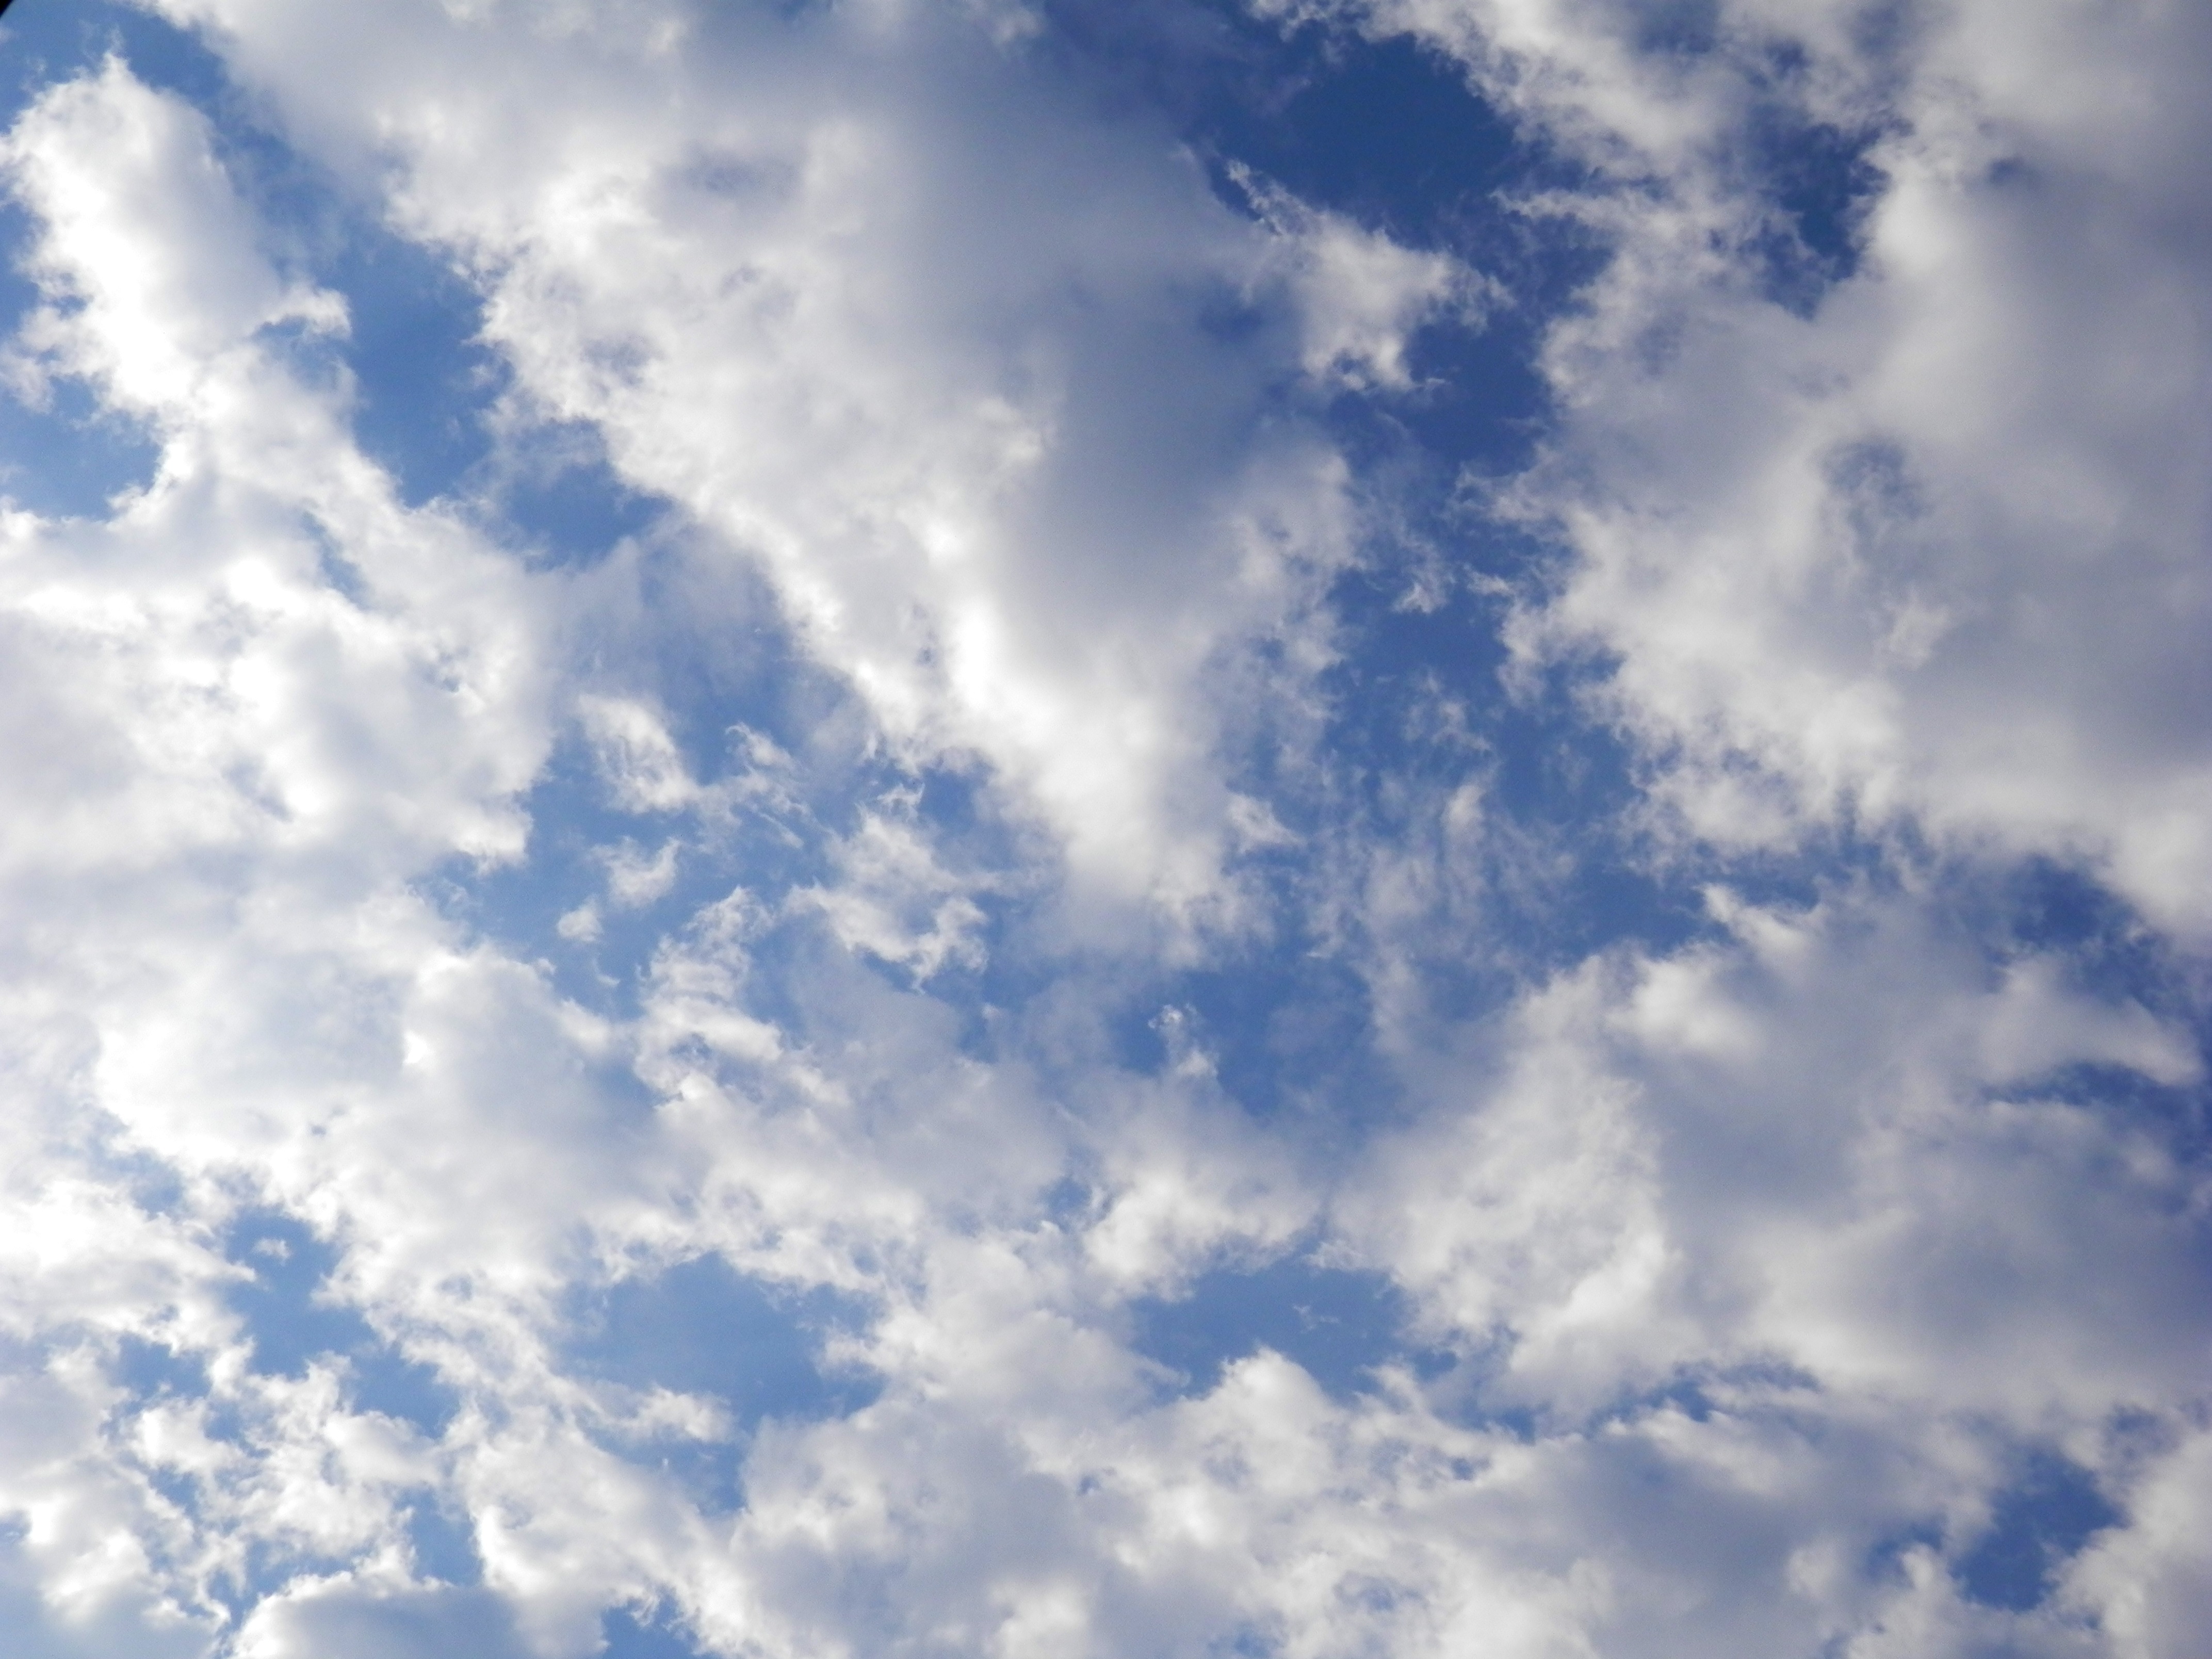
horizon, cloud, sky, sunlight, atmosphere, daytime, cumulus, blue, meteorological phenomenon, atmosphere of earth, overcast sky, dense clouds, clouds texture